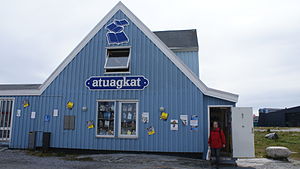
Atuagkat Boghandel
Atuagkat var tidligere at finde i en karakteristisk blå bygning i det centrale Godthåb.
Atuagkat Boghandel er en boghandel i Nuuk, Grønlands hovedstad. Butikken har tidligere haft hjemme i et lille blåt hus 100 meter nord for Grønlands Kulturhus i byens centrum. På grund af selvstyrets byggeri blev boghandlen midlertidigt flyttet til Kamiks tidligere lokaler. Boghandlen var desuden tidligere en del af Bog & Idé-kæden og befandt sig i Nuuk Center, men er igen en selvstændig boghandel placeret i lokaler i Nuuks midtby.